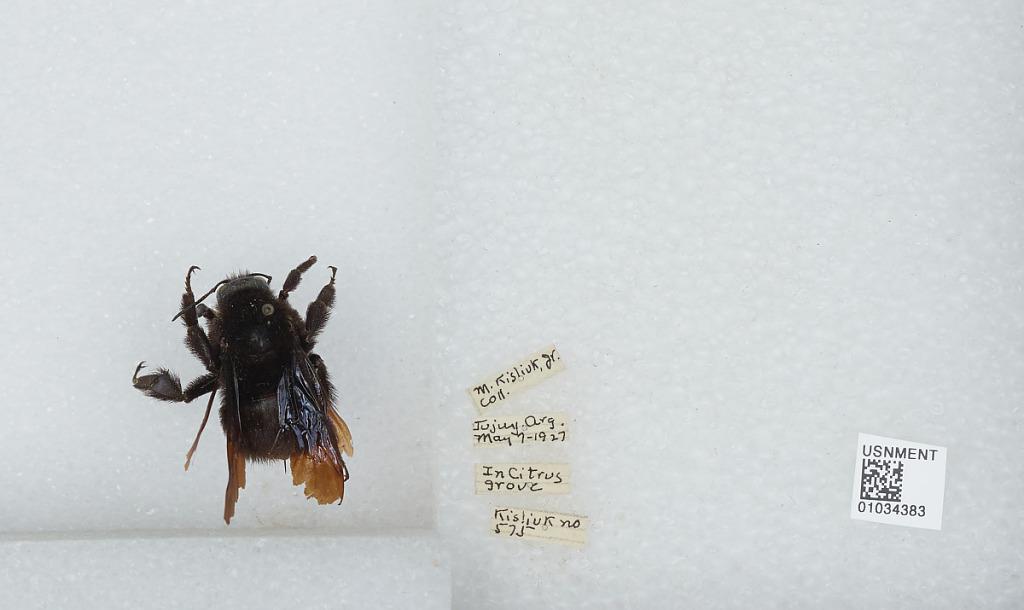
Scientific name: Bombus (Fervidobombus) morio (Swederus)
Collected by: M. Kisliuk
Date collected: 1927-5-7
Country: Argentina
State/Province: Jujuy
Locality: [Not Stated], in citrus grove